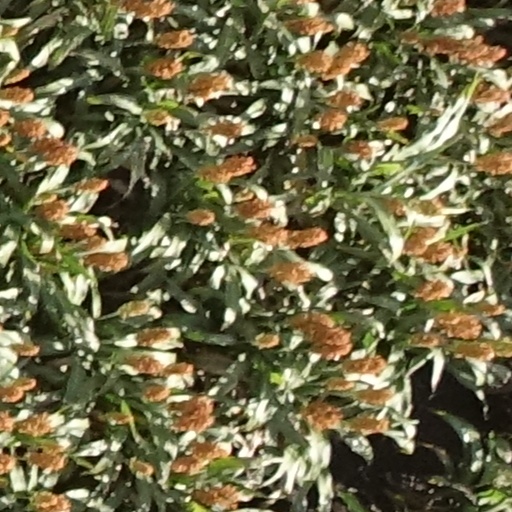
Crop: sorghum